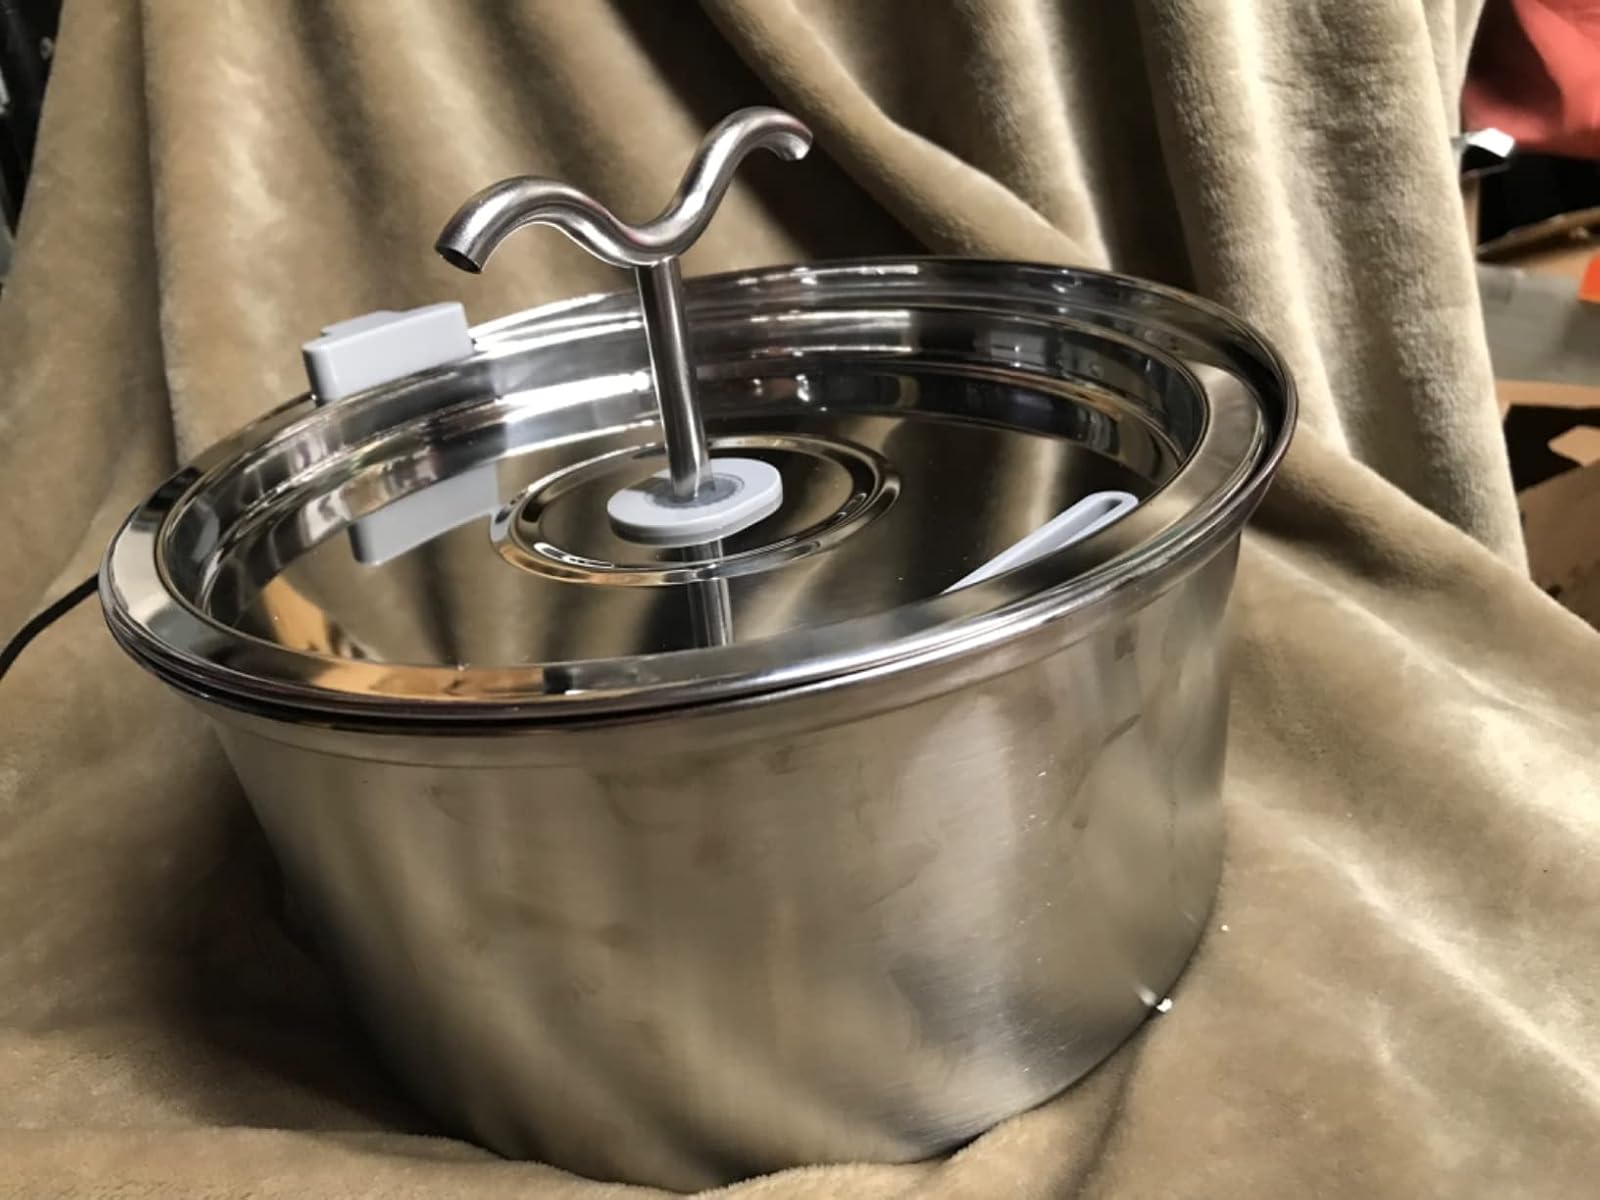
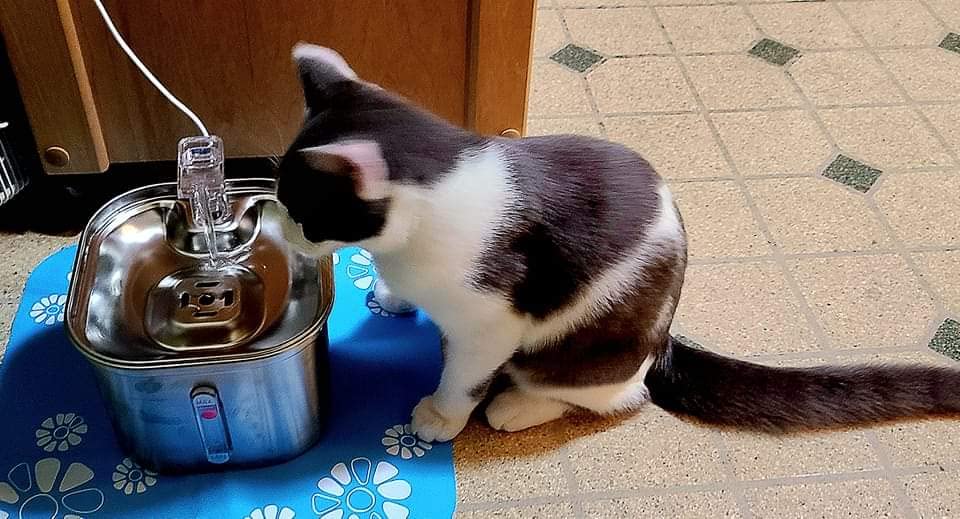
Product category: items_bowl
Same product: no